The City Outside the World

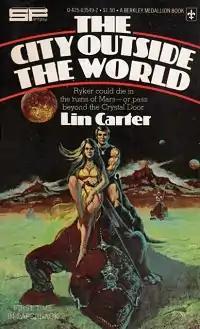
Cover of first edition

The City Outside the World is a science fantasy novel by American writer Lin Carter, the third in his Edgar Rice Burroughs- and Leigh Brackett-inspired series The Mysteries of Mars. It was first published in paperback by Berkley Medallion in October 1977 and in reissued in trade paperback by Wildside Press in December 1999. The first hardcover edition was published by Wildside Press in February 2011.